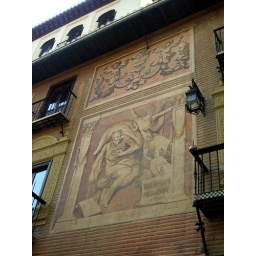
Graffito on the wall up the walkway alongside teh river by the Alhambra (that jack built).